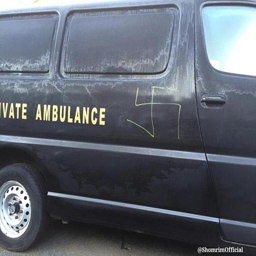
residents were left feeling after vehicles and homes were targeted in the area